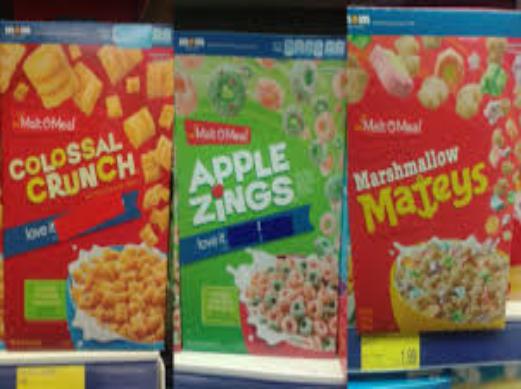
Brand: Apple Zings
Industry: Food